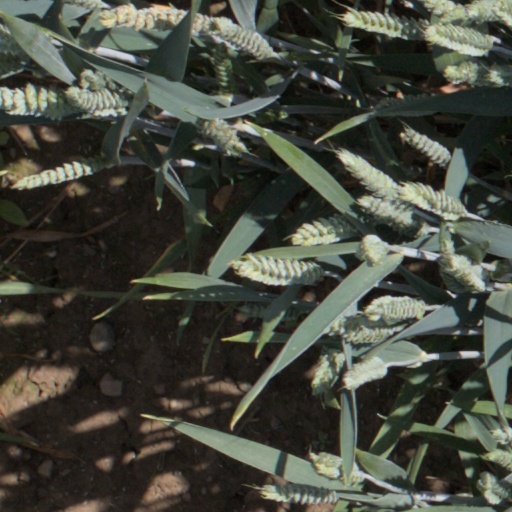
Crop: wheat